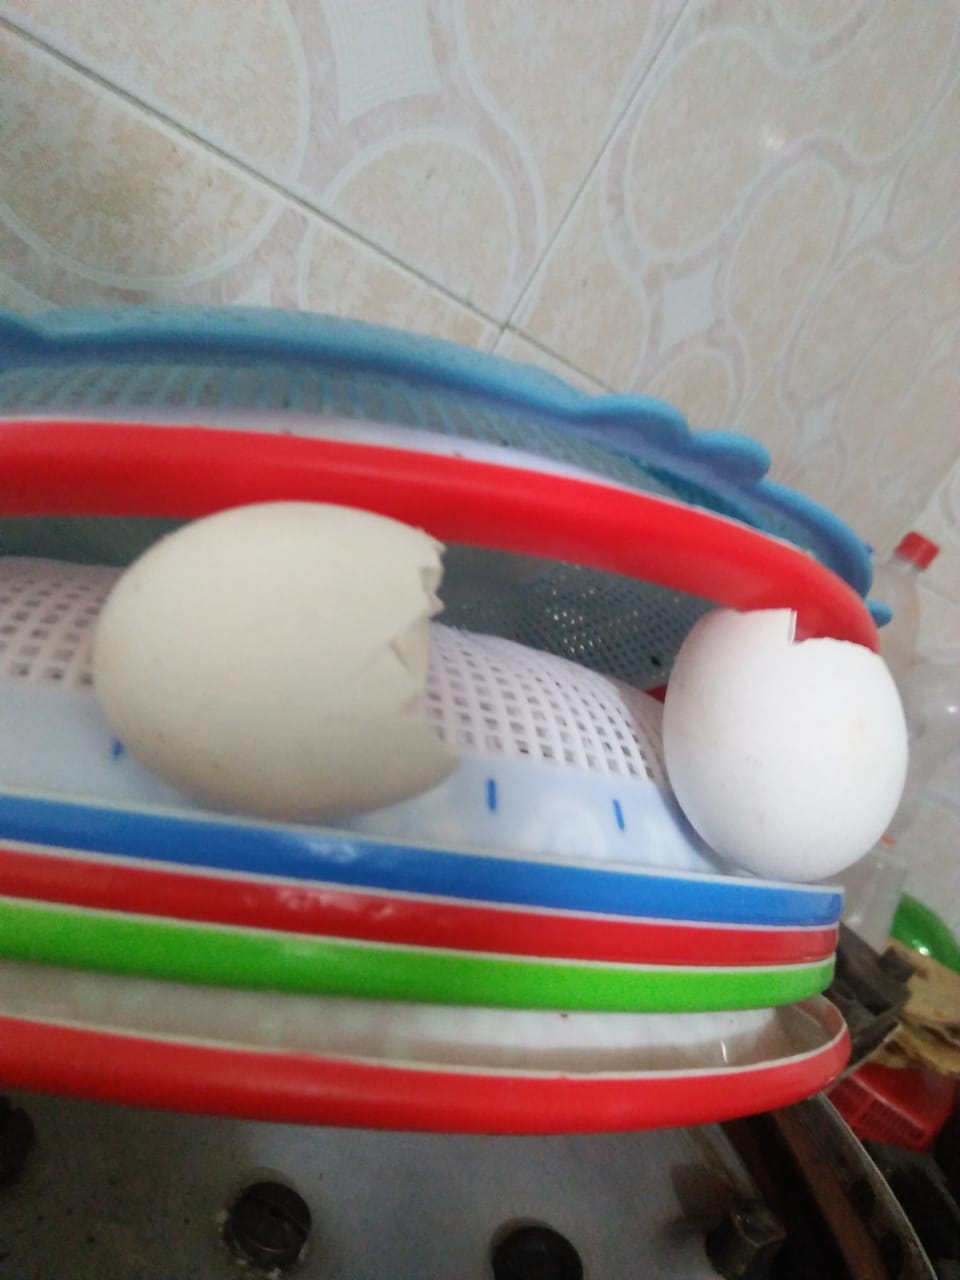
Label: eggshells